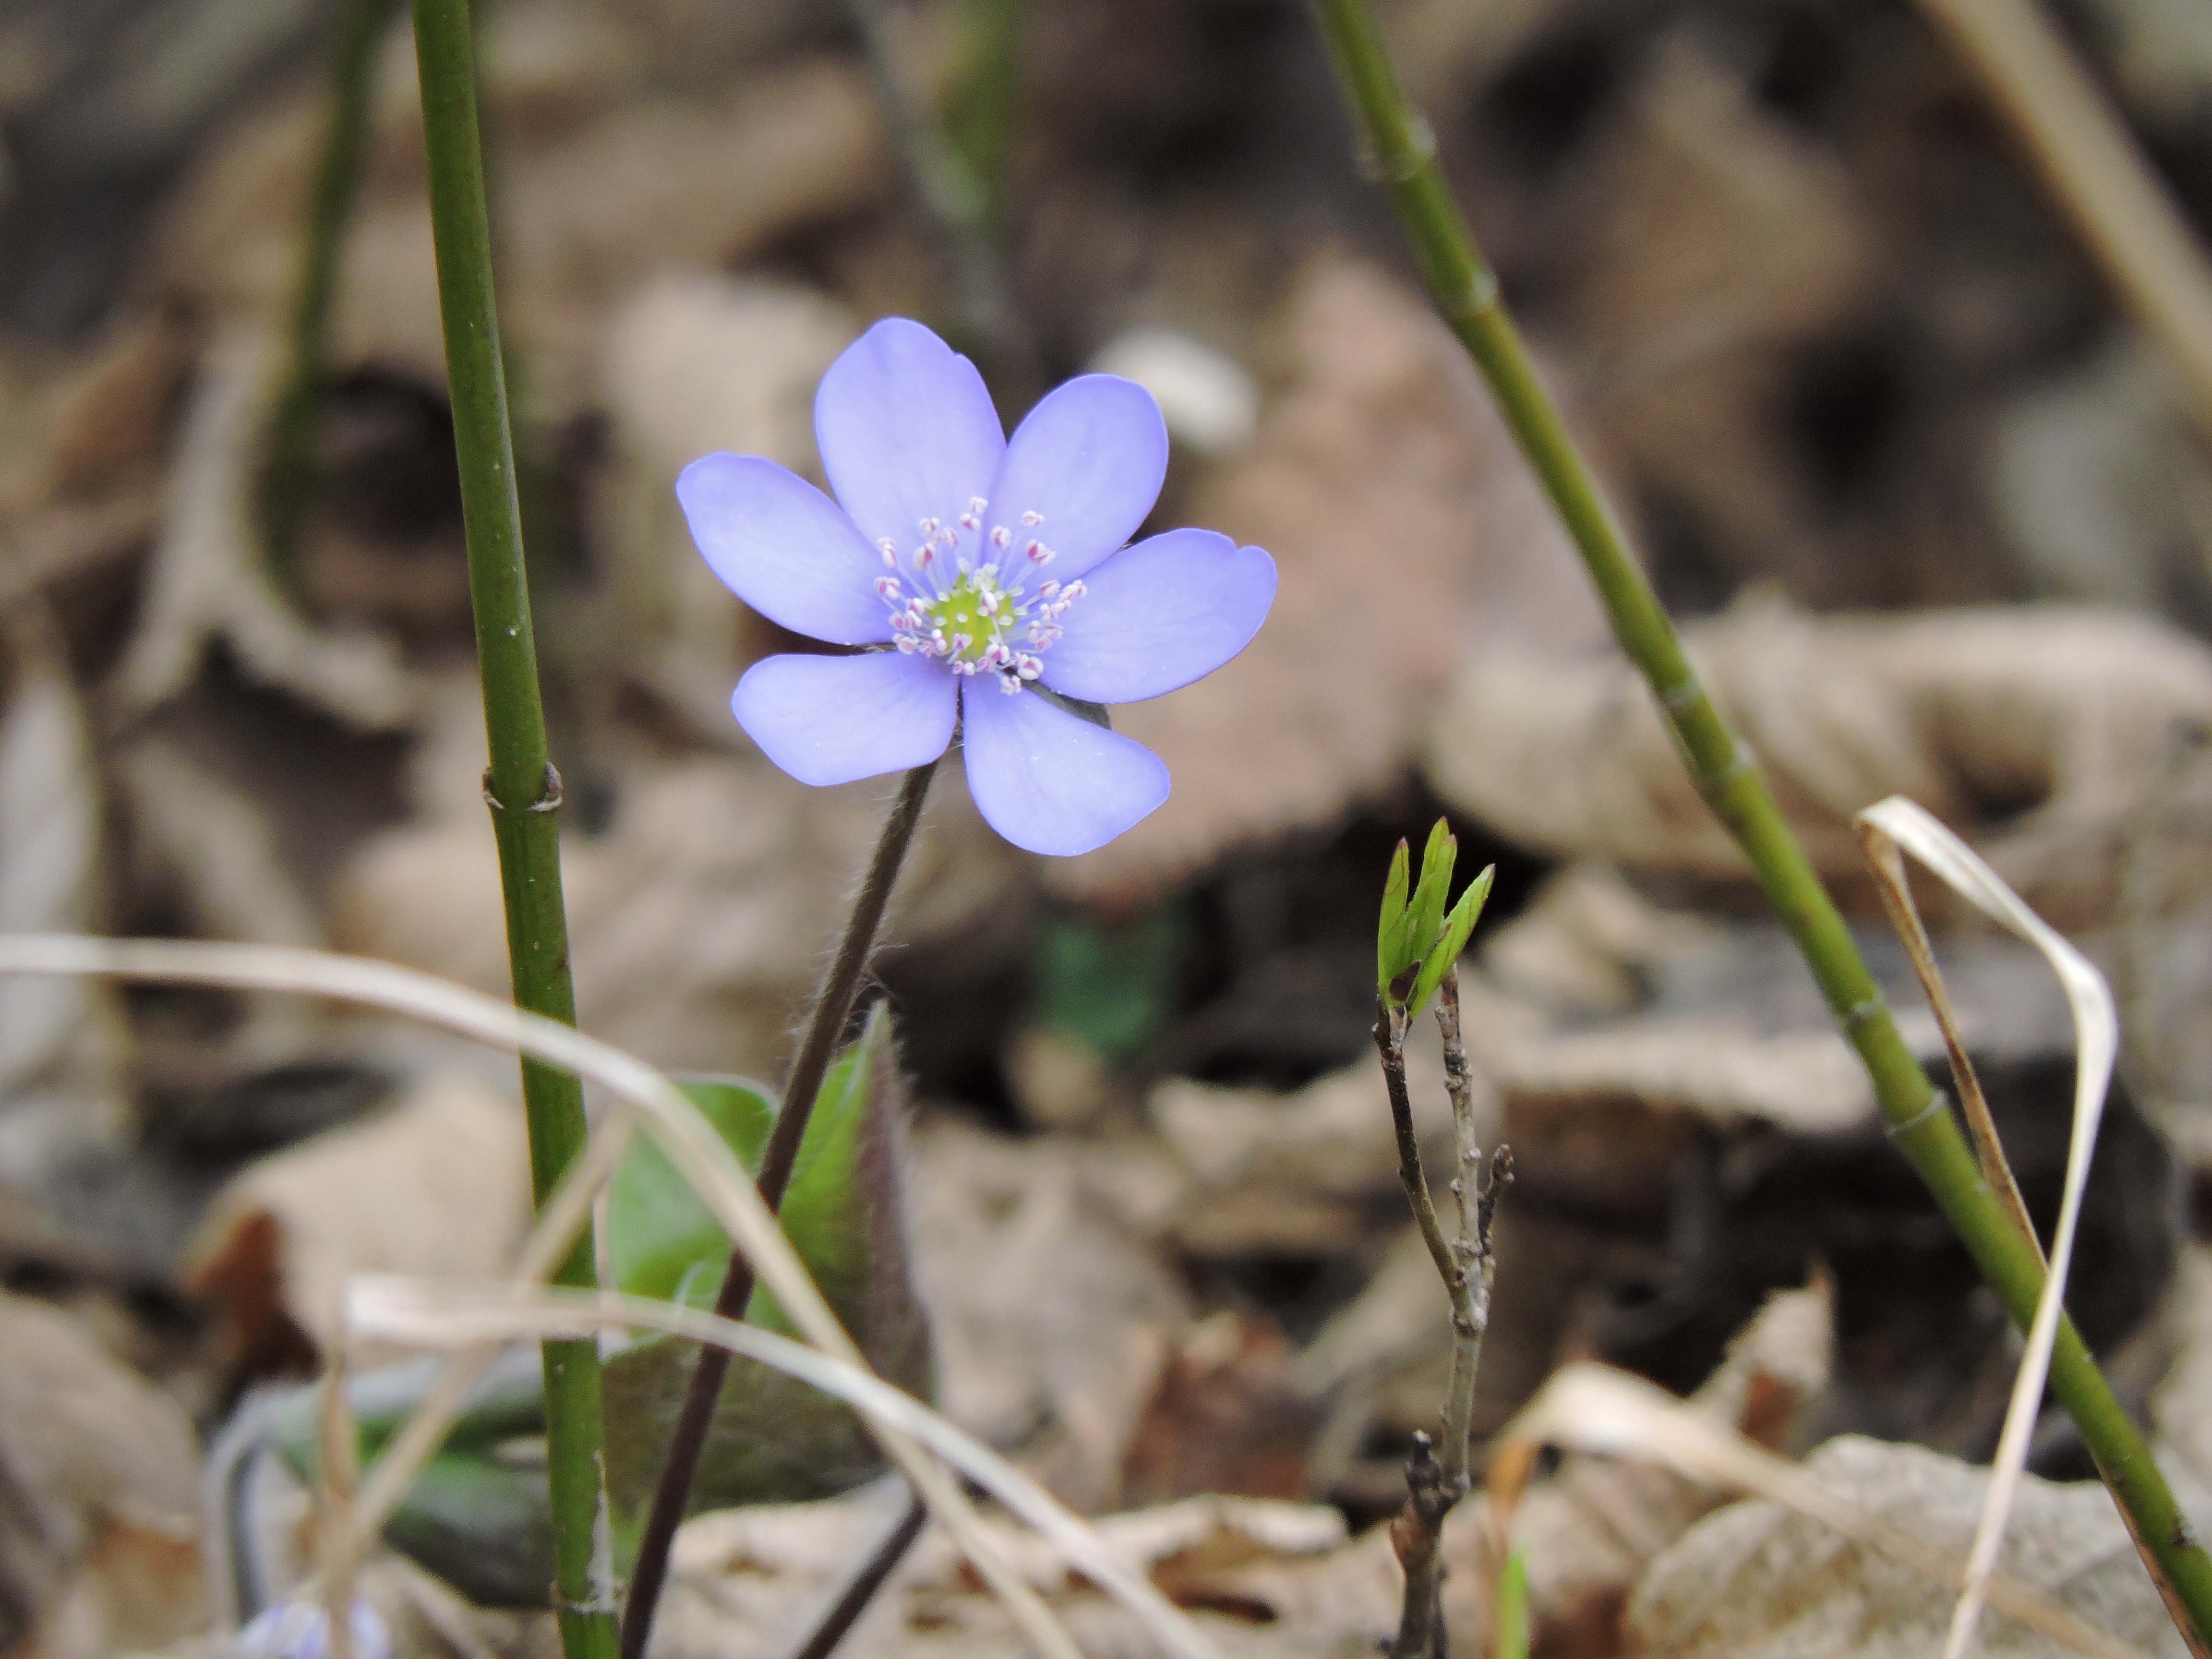
nature, forest, blossom, plant, flower, idyllic, botany, flora, wildflower, close up, hepatica, crocus, macro photography, flowering plant, land plant